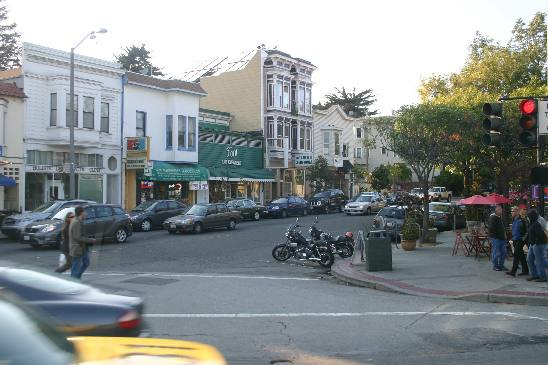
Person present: No